Sambal

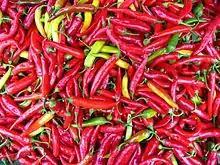
Fresh chillis are the main ingredient for a "sambal".

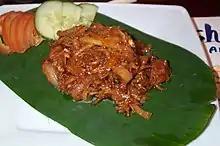
Anchovy in sambal

In the Indonesian archipelago, there are as many as 212 to 300 varieties of sambal. The intensity ranges from mild to very hot. Some varieties include: